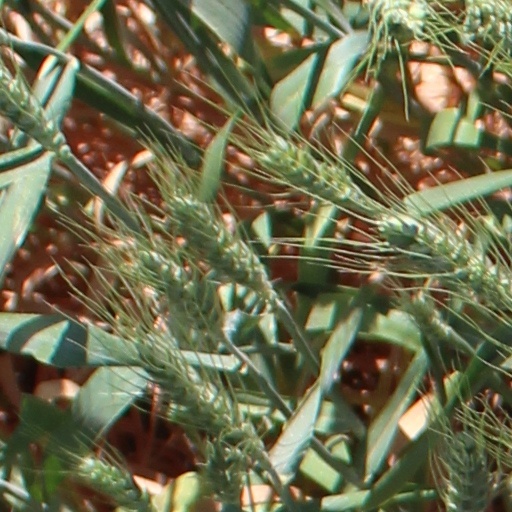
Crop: wheat